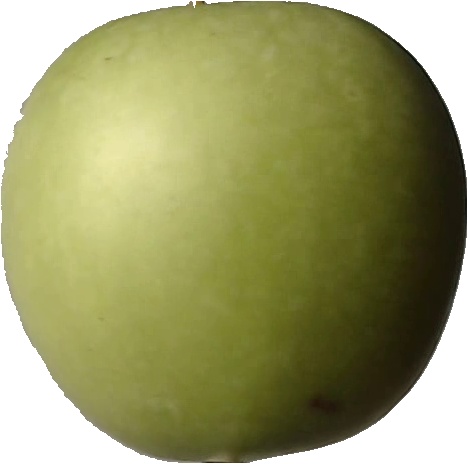
Label: apple_granny_smith_1